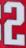
Number: 2